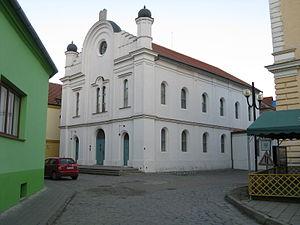
Břeclav est une ville de la région de Moravie-du-Sud, en République tchèque, et le chef-lieu du district de Břeclav. Sa population s'élevait à 24 925 habitants en 2020.
Max Fleischer, né en 1841 à Prossnitz en margraviat de Moravie, à l'époque partie de l'empire austro-hongrois, et décédé en 1905 à Vienne, est un architecte autrichien d'origine juive, qui s'est spécialisé dans la construction de synagogues.